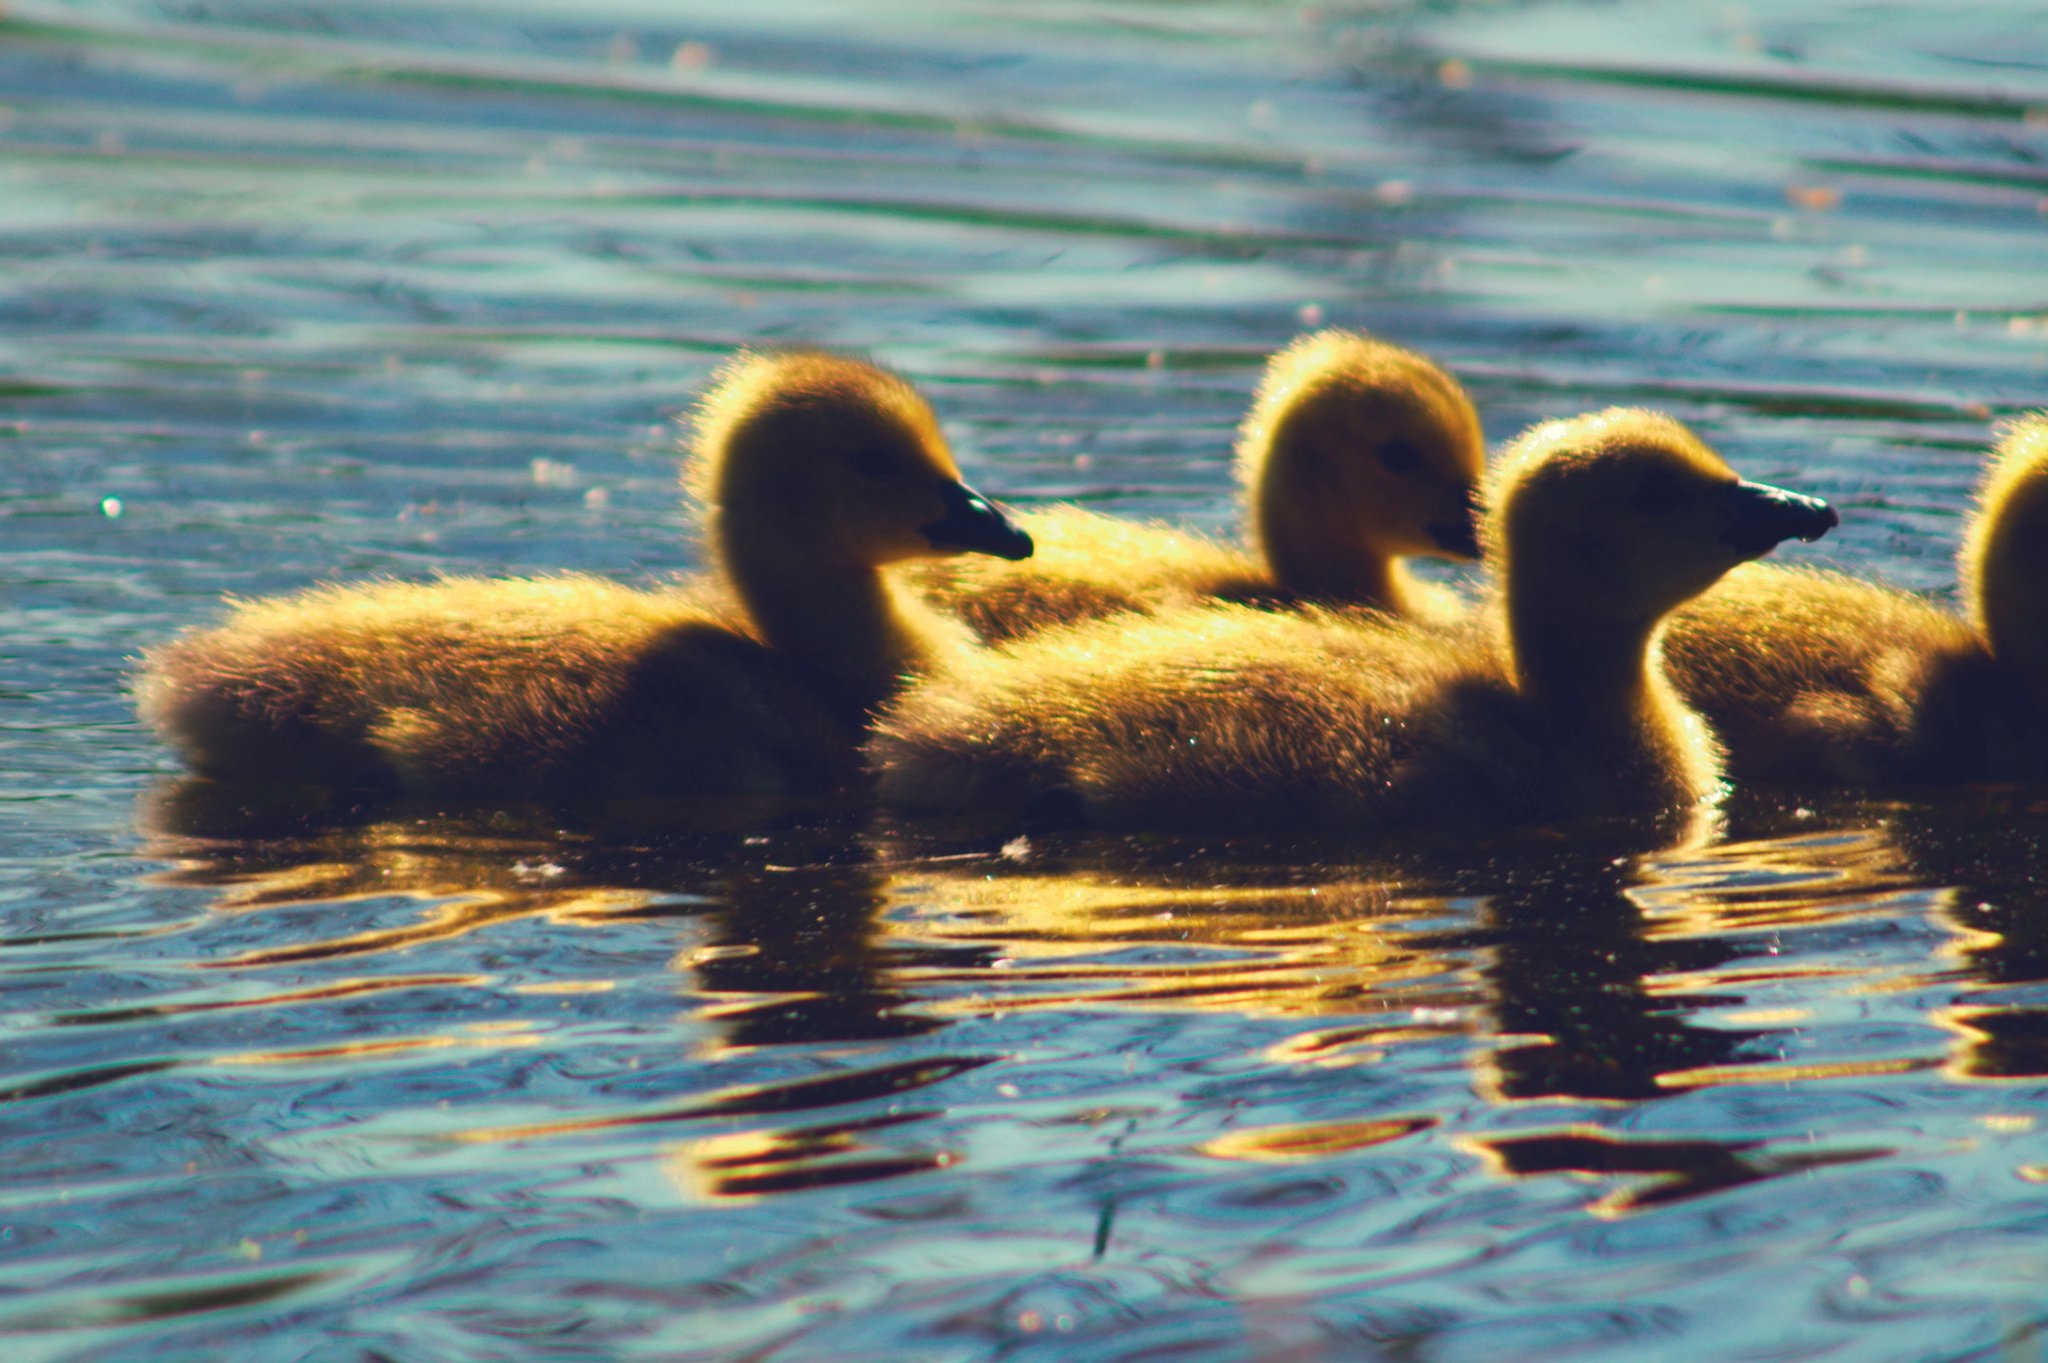
sea, water, bird, reflection, beak, fauna, swan, duck, vertebrate, waterfowl, water bird, ducks geese and swans